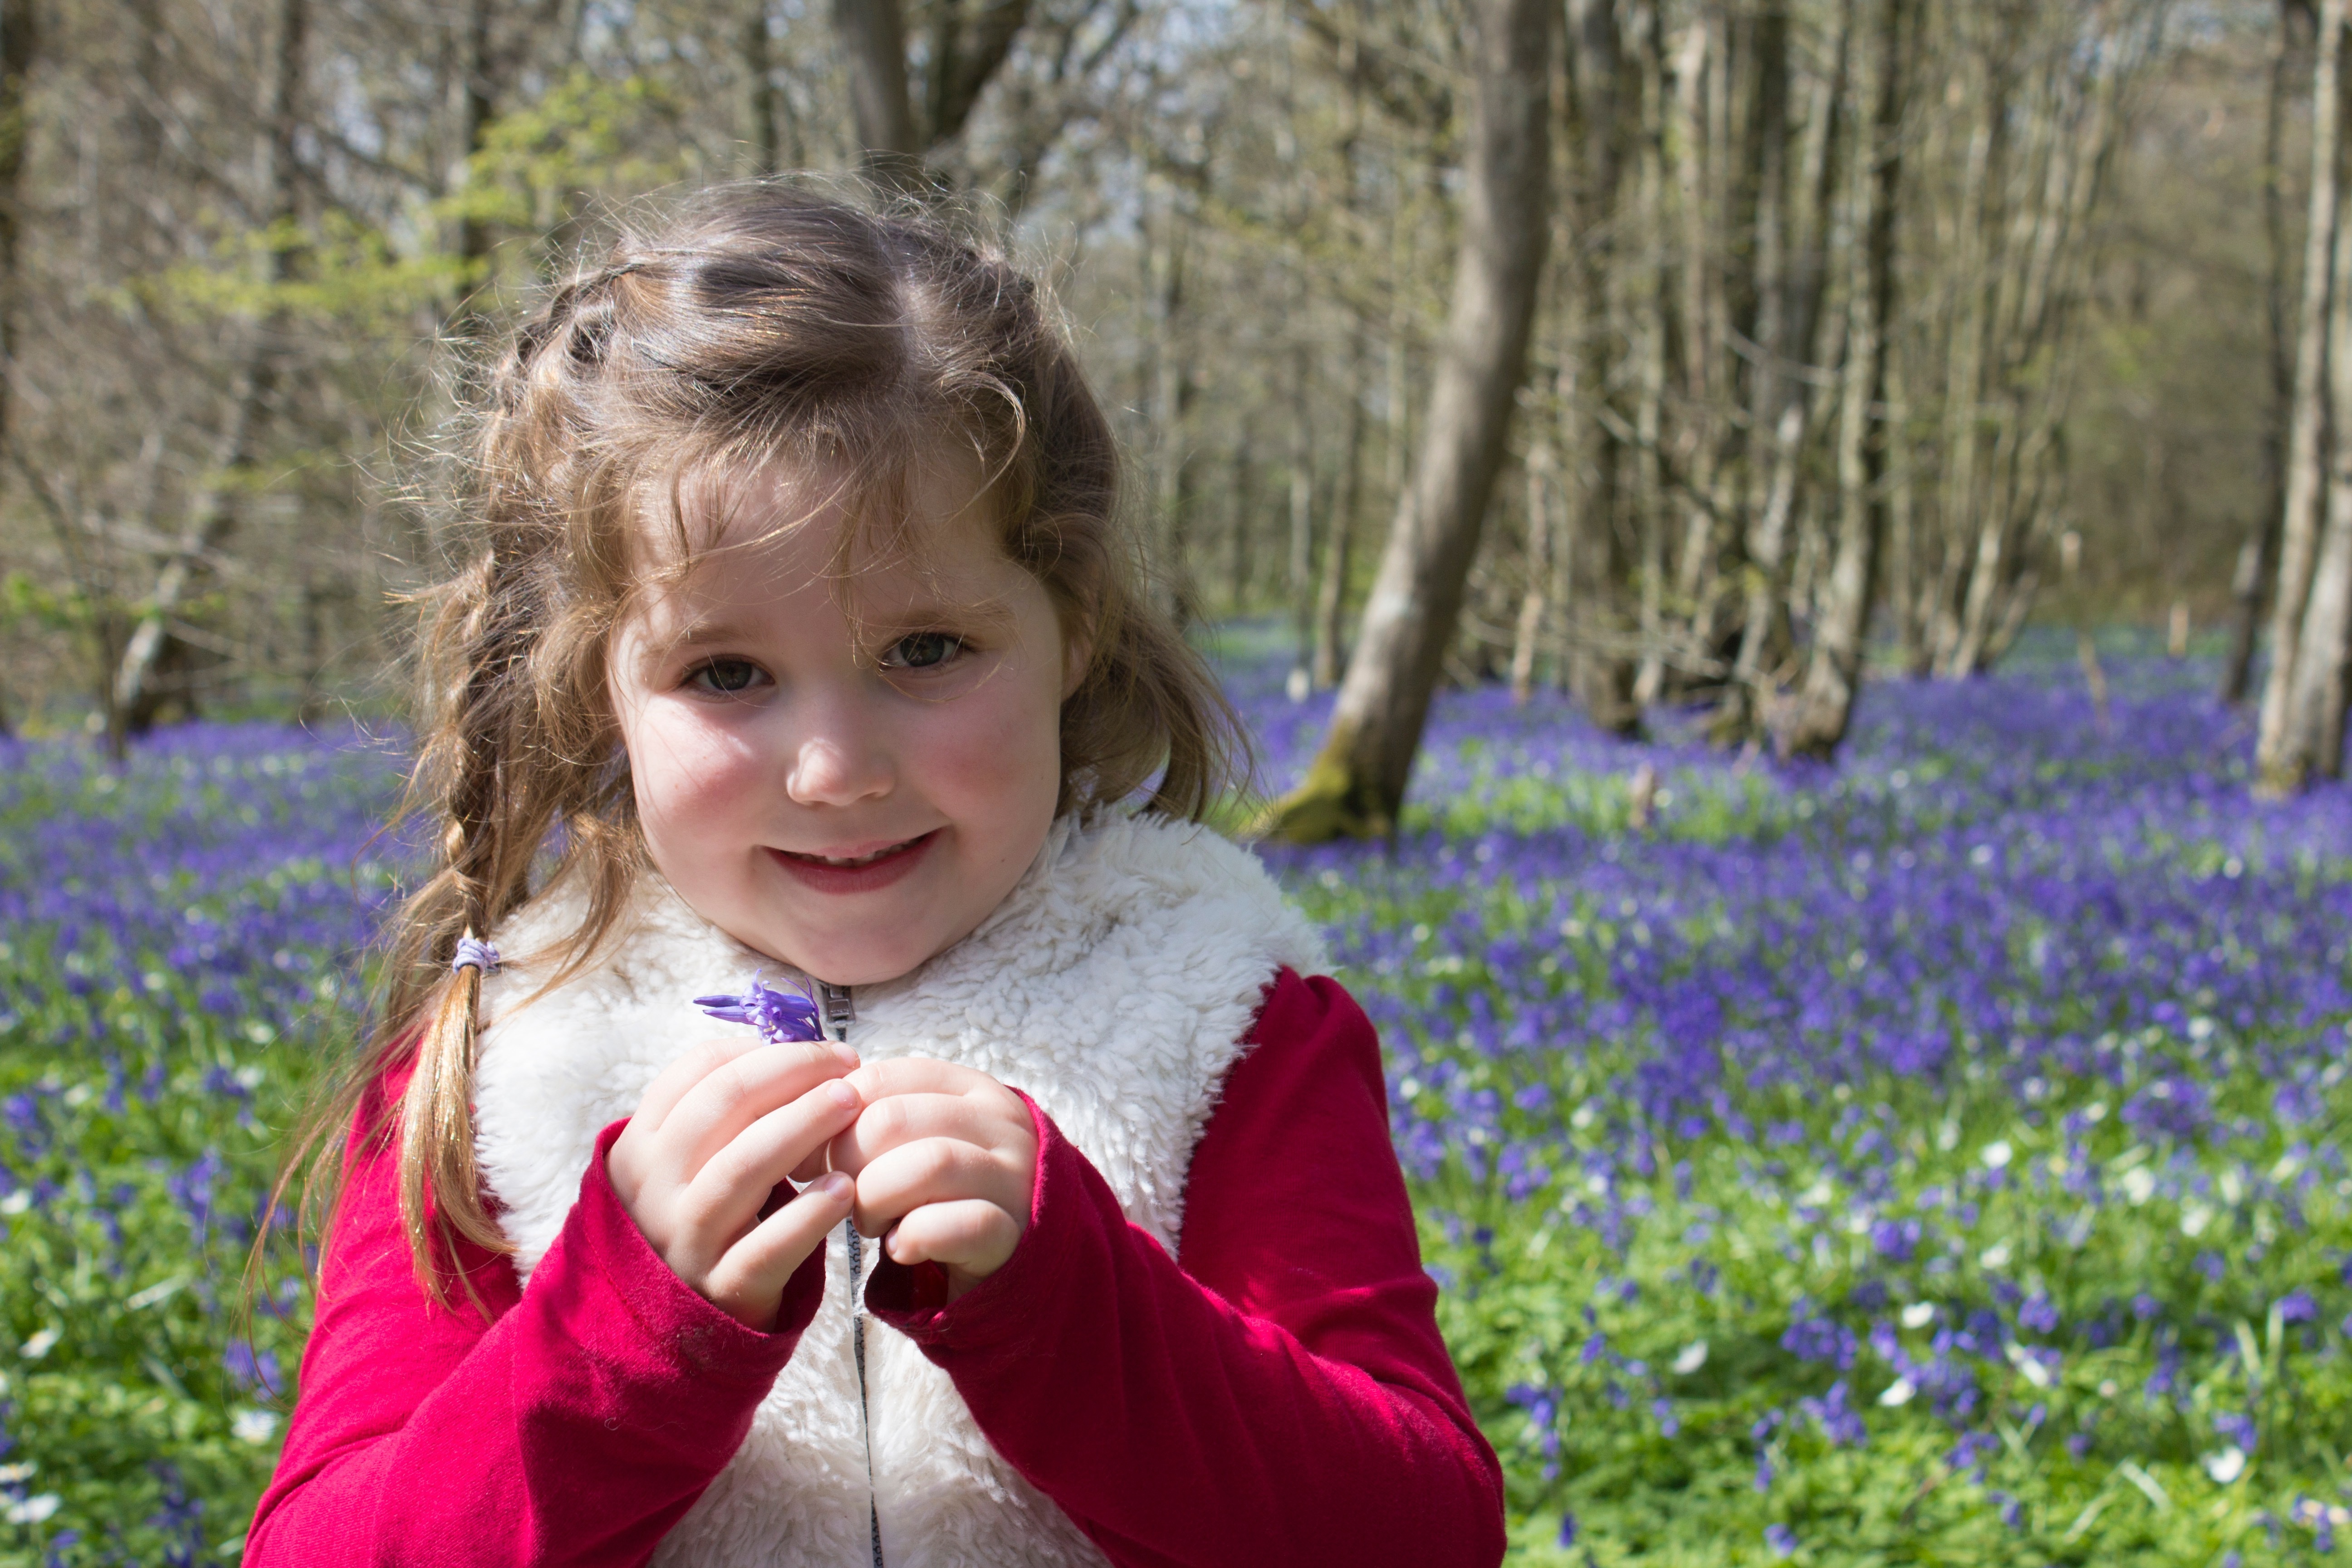
landscape, nature, forest, plant, girl, meadow, countryside, flower, spring, child, blue, smiling, flowers, trees, outdoors, woods, fun, happy, toddler, english, woodland, bluebells, flowering plant, land plant